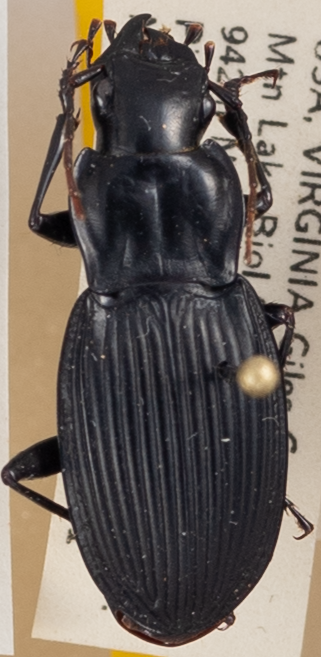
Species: Dicaelus teter
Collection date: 2021-06-01
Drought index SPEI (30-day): -1.85
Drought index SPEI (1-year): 0.678
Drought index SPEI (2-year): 1.45